Alma Siedhoff-Buscher

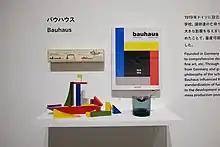
Siedhoff-Buscher's shipbuilding game at a 2016 exhibition in Tokyo.

Two of her most well known works were "Kleine Schiffbauspiel" ("Little ship-building game") which she made in 1923, consisting of 22 coloured wooden pieces, and "Große Schiffbauspiel" made in 1924, which has 39 pieces. She also created the "Wurfpuppen" (bendy string dolls, with wooden heads) in 1923, and, in 1927, crane and sailing boat cut out kits, which were originally published by Otto Maier-Verlag in Ravensburg. The ship building games and the cut out kits became available again in 1977.